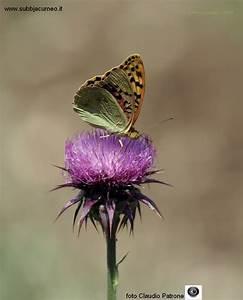
butterfly